Brown Hill (Mitcham)

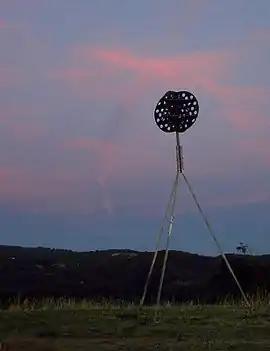
Brown Hill trig station

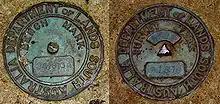
Bench and survey markers at the Brown Hill trig station

The hill was covered with grasses at the time of European settlement, probably due to the burning practices of the Kaurna people. Grazing of livestock since European settlement has resulted in loss of much of the native vegetation and the ingress of many weed species. In 1998, a site, including Brown Hill, was acquired by the City of Mitcham and established as Brownhill Reserve. A management plan was established to attempt regenerate the native flora and to control exotic weeds.